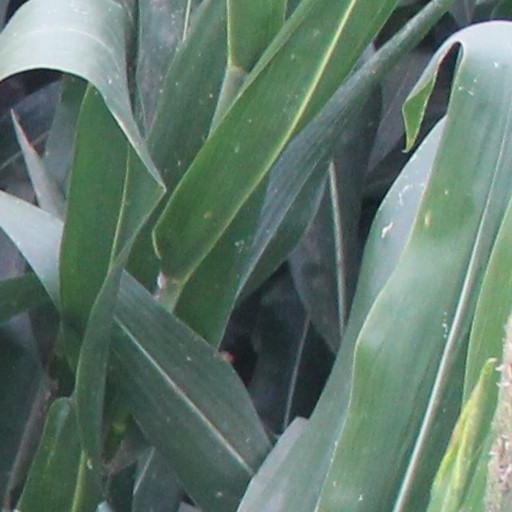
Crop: maize; corn